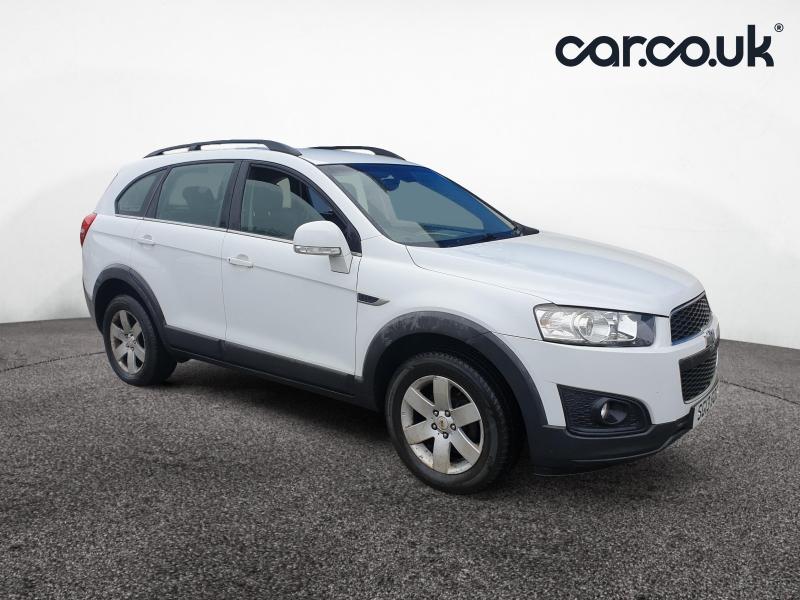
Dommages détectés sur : aile avant droite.
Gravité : mineur